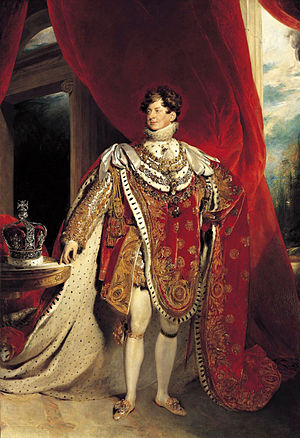
Georg 4. af Storbritannien
Kroningsportræt af Sir Thomas Lawrence, 1821
Georg 4. var konge af Det Forenede Kongerige Storbritannien og Irland og af Hannover fra sin far, Georg 3.'s død 29. januar 1820 til sin død ti år senere. Fra 1811 til sin tiltrædelse var han prinsregent under sin fars sindssygdom. Hans regentskab gav navn til perioden, dens arkitektur og dens mode. Han fik arkitekten John Nash til at bygge Royal Pavilion i Brighton og ombygge Buckingham Palace, samt sir Jeffry Wyattville til at genopbygge Windsor Castle.